Hauterive Castle

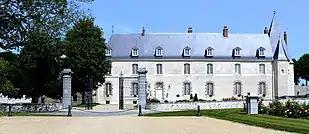
The Château d'Hauterive

Hauterive Castle (Château d'Hauterive) is a castle located in Argentré, within the department of Mayenne. The castle has been a registered monument since March 13, 1989.